Grenville Place

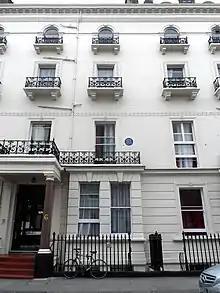
6 Grenville Place, the former home of Charles Booth.

Grenville Place is a street in the Royal Borough of Kensington and Chelsea, London, that connects Cornwall Gardens and Launceston Place in the north with Cromwell Road in the south. It is crossed in its northern part by Cornwall Mews South, and joined on its western side by Emperor's Gate (twice). it is joined on its eastern side by Southwell Gardens.